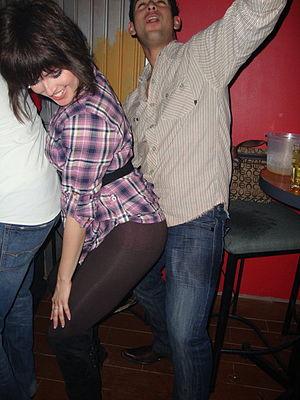
Le perreo est un style de danse sud-américaine, très sensuelle et provocante, issu du milieu reggaeton.